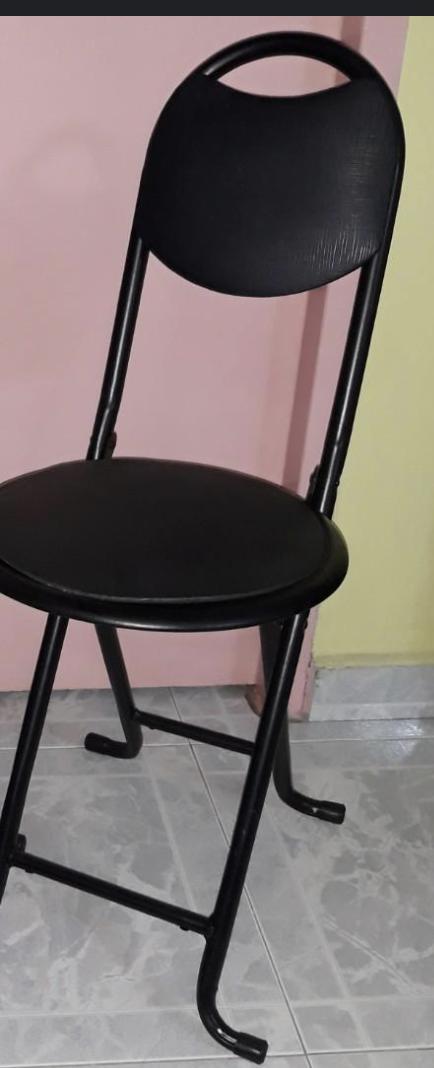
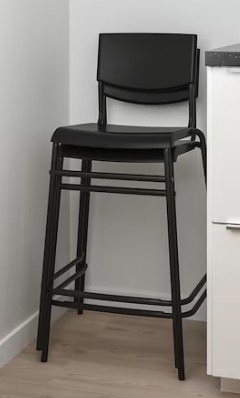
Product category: stool
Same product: no